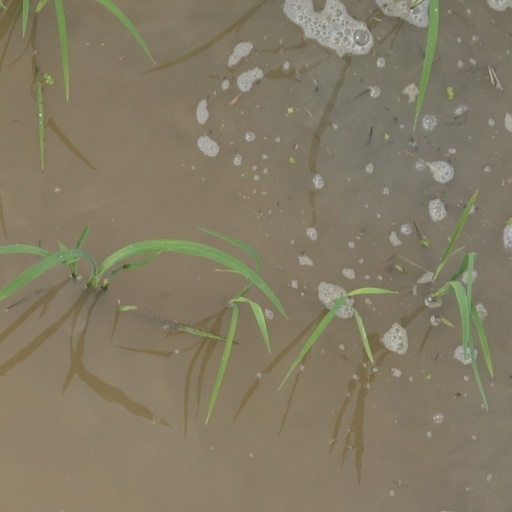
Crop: rice